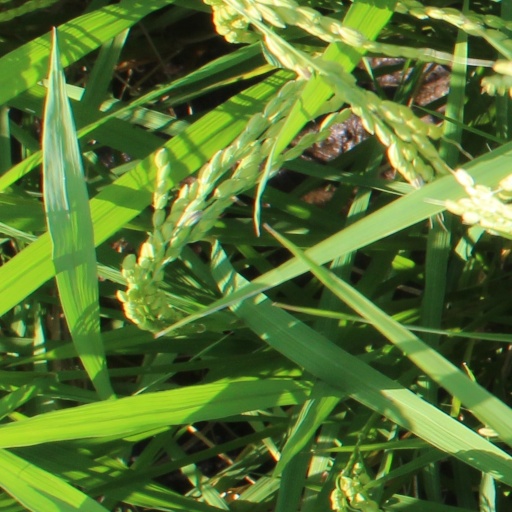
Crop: rice